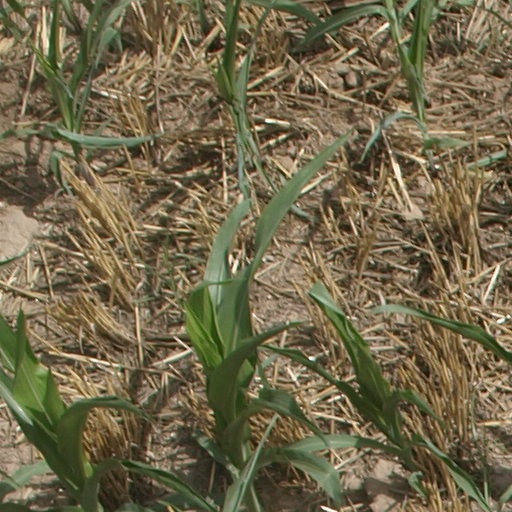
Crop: maize; corn